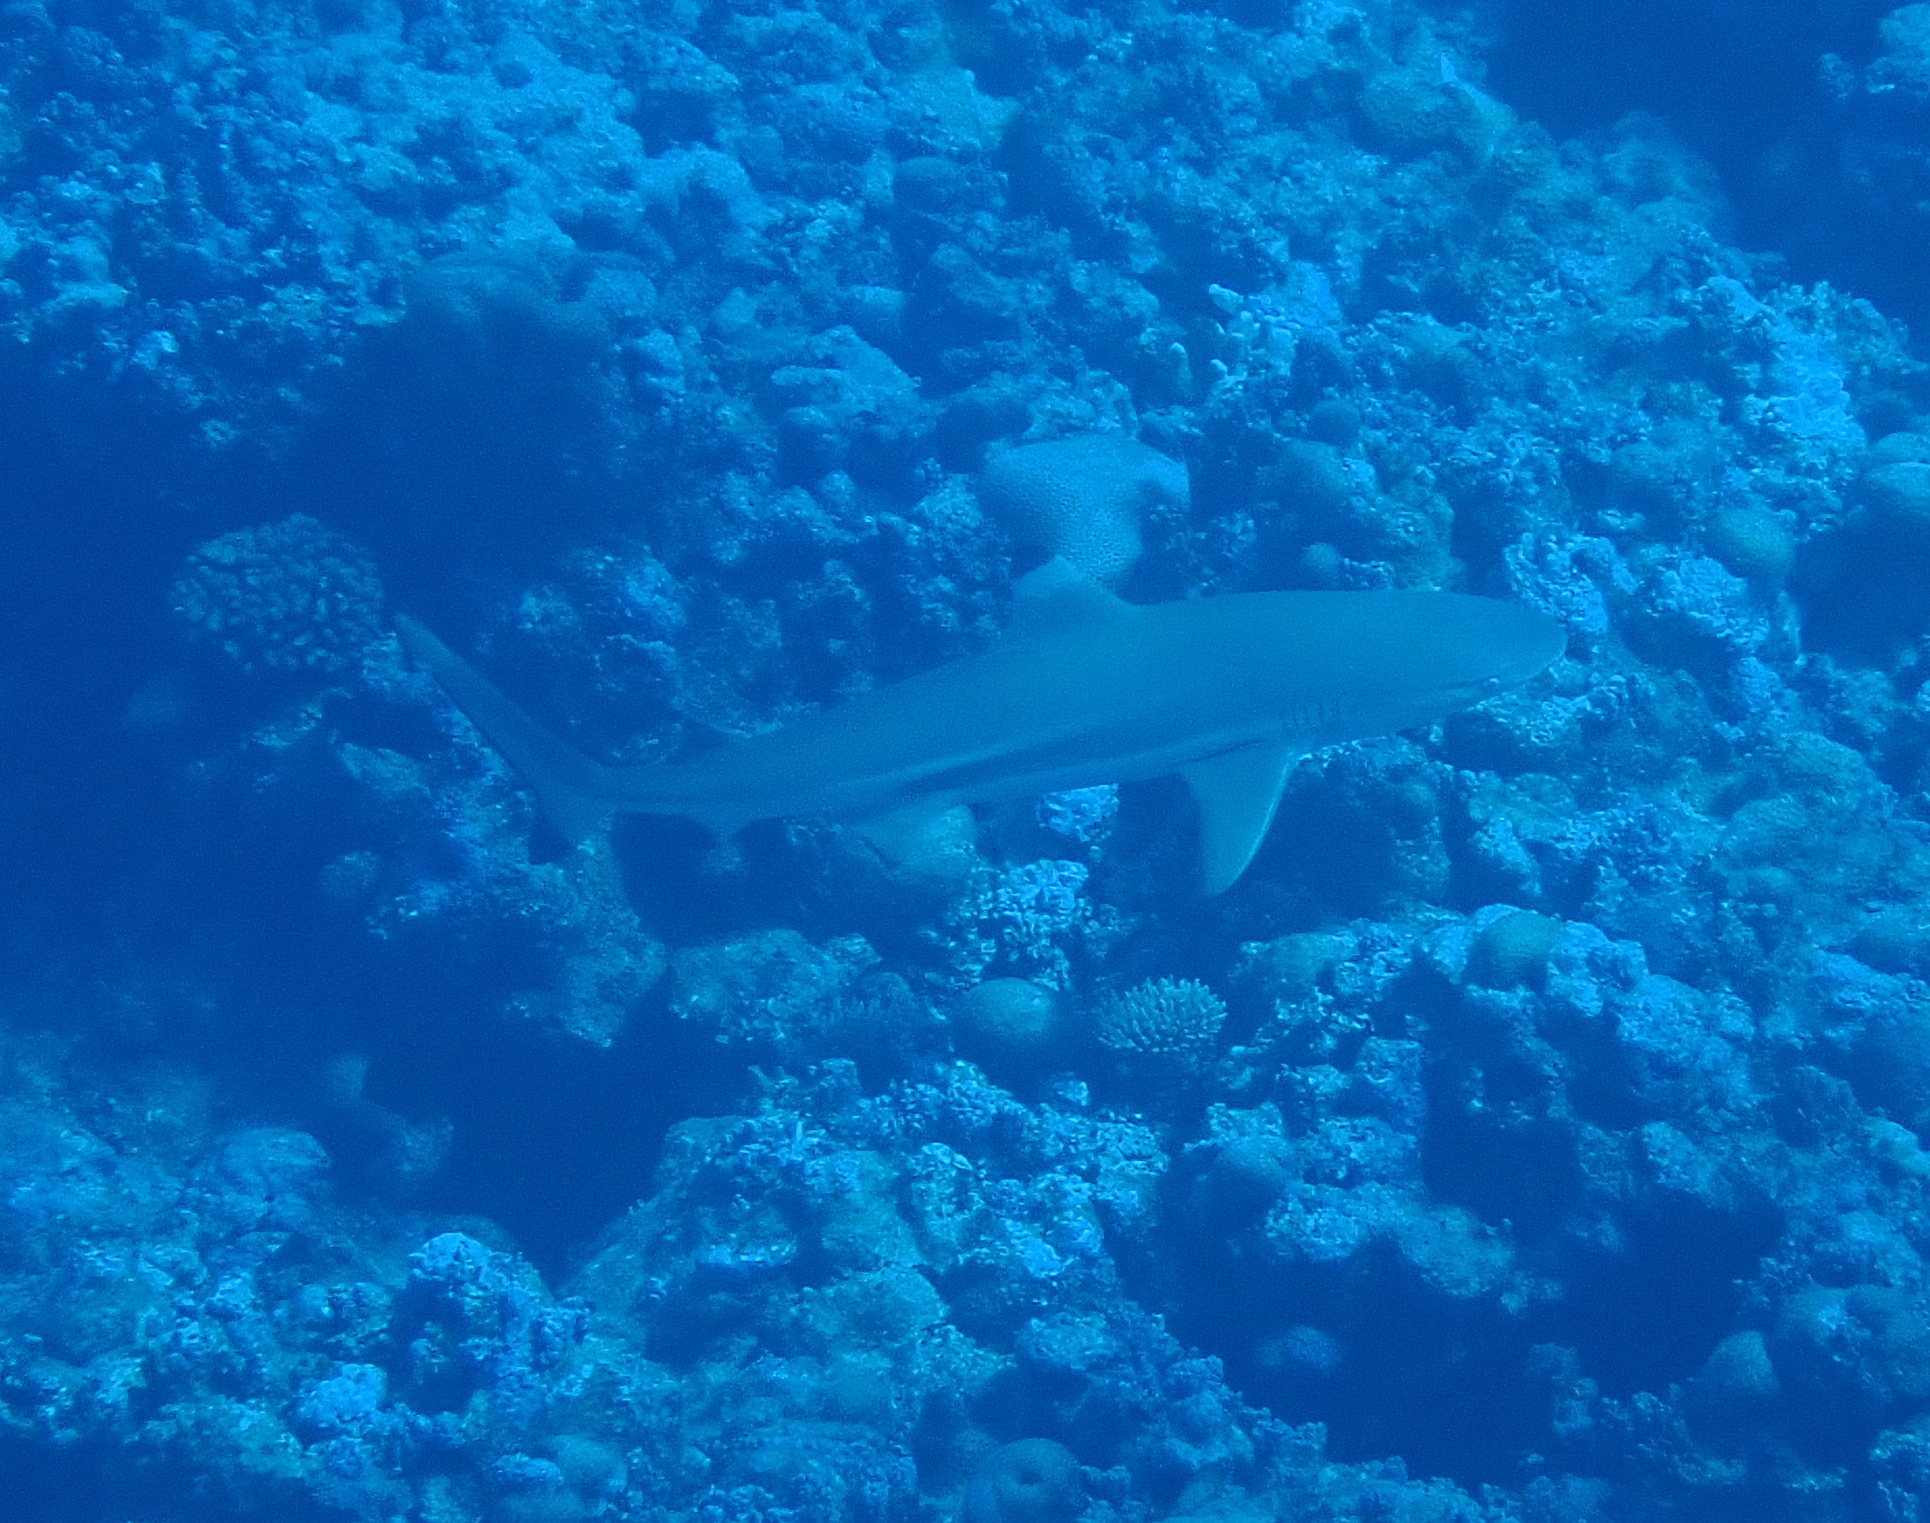
Carcharhinus melanopterus (Blacktip Reef Shark)